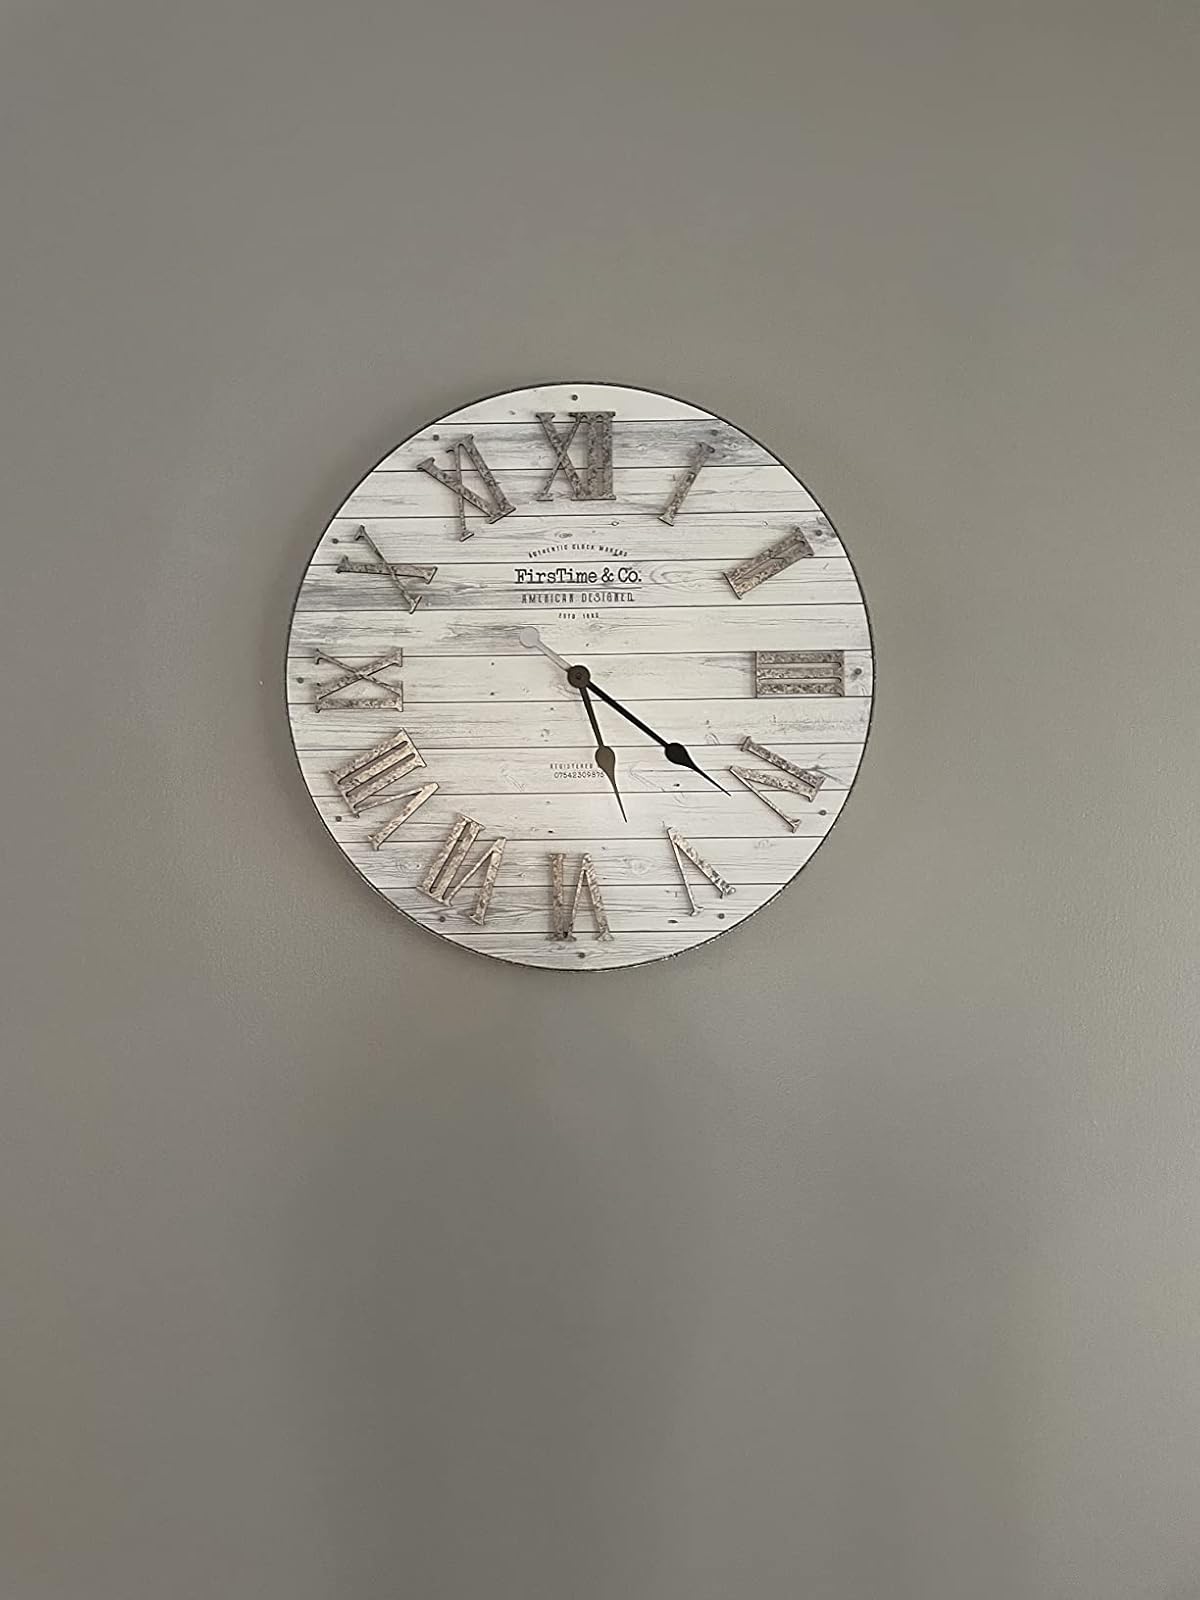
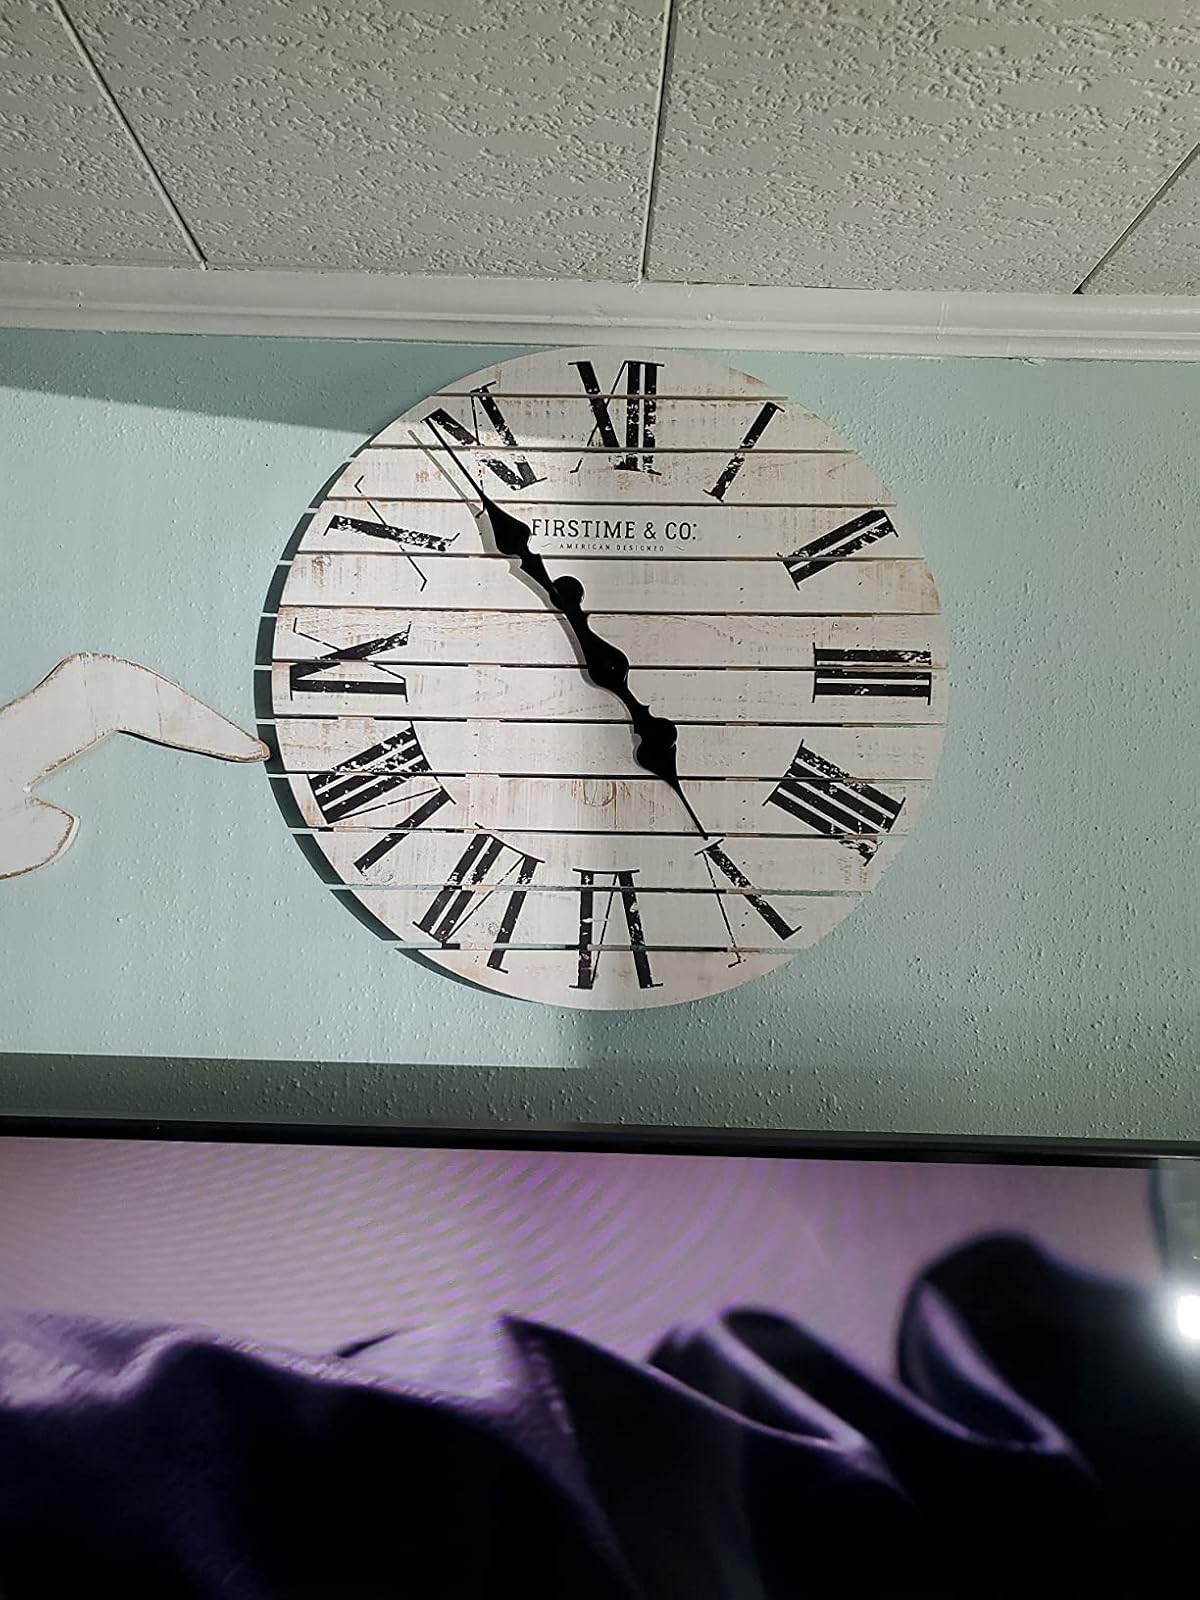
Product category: clock
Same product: no